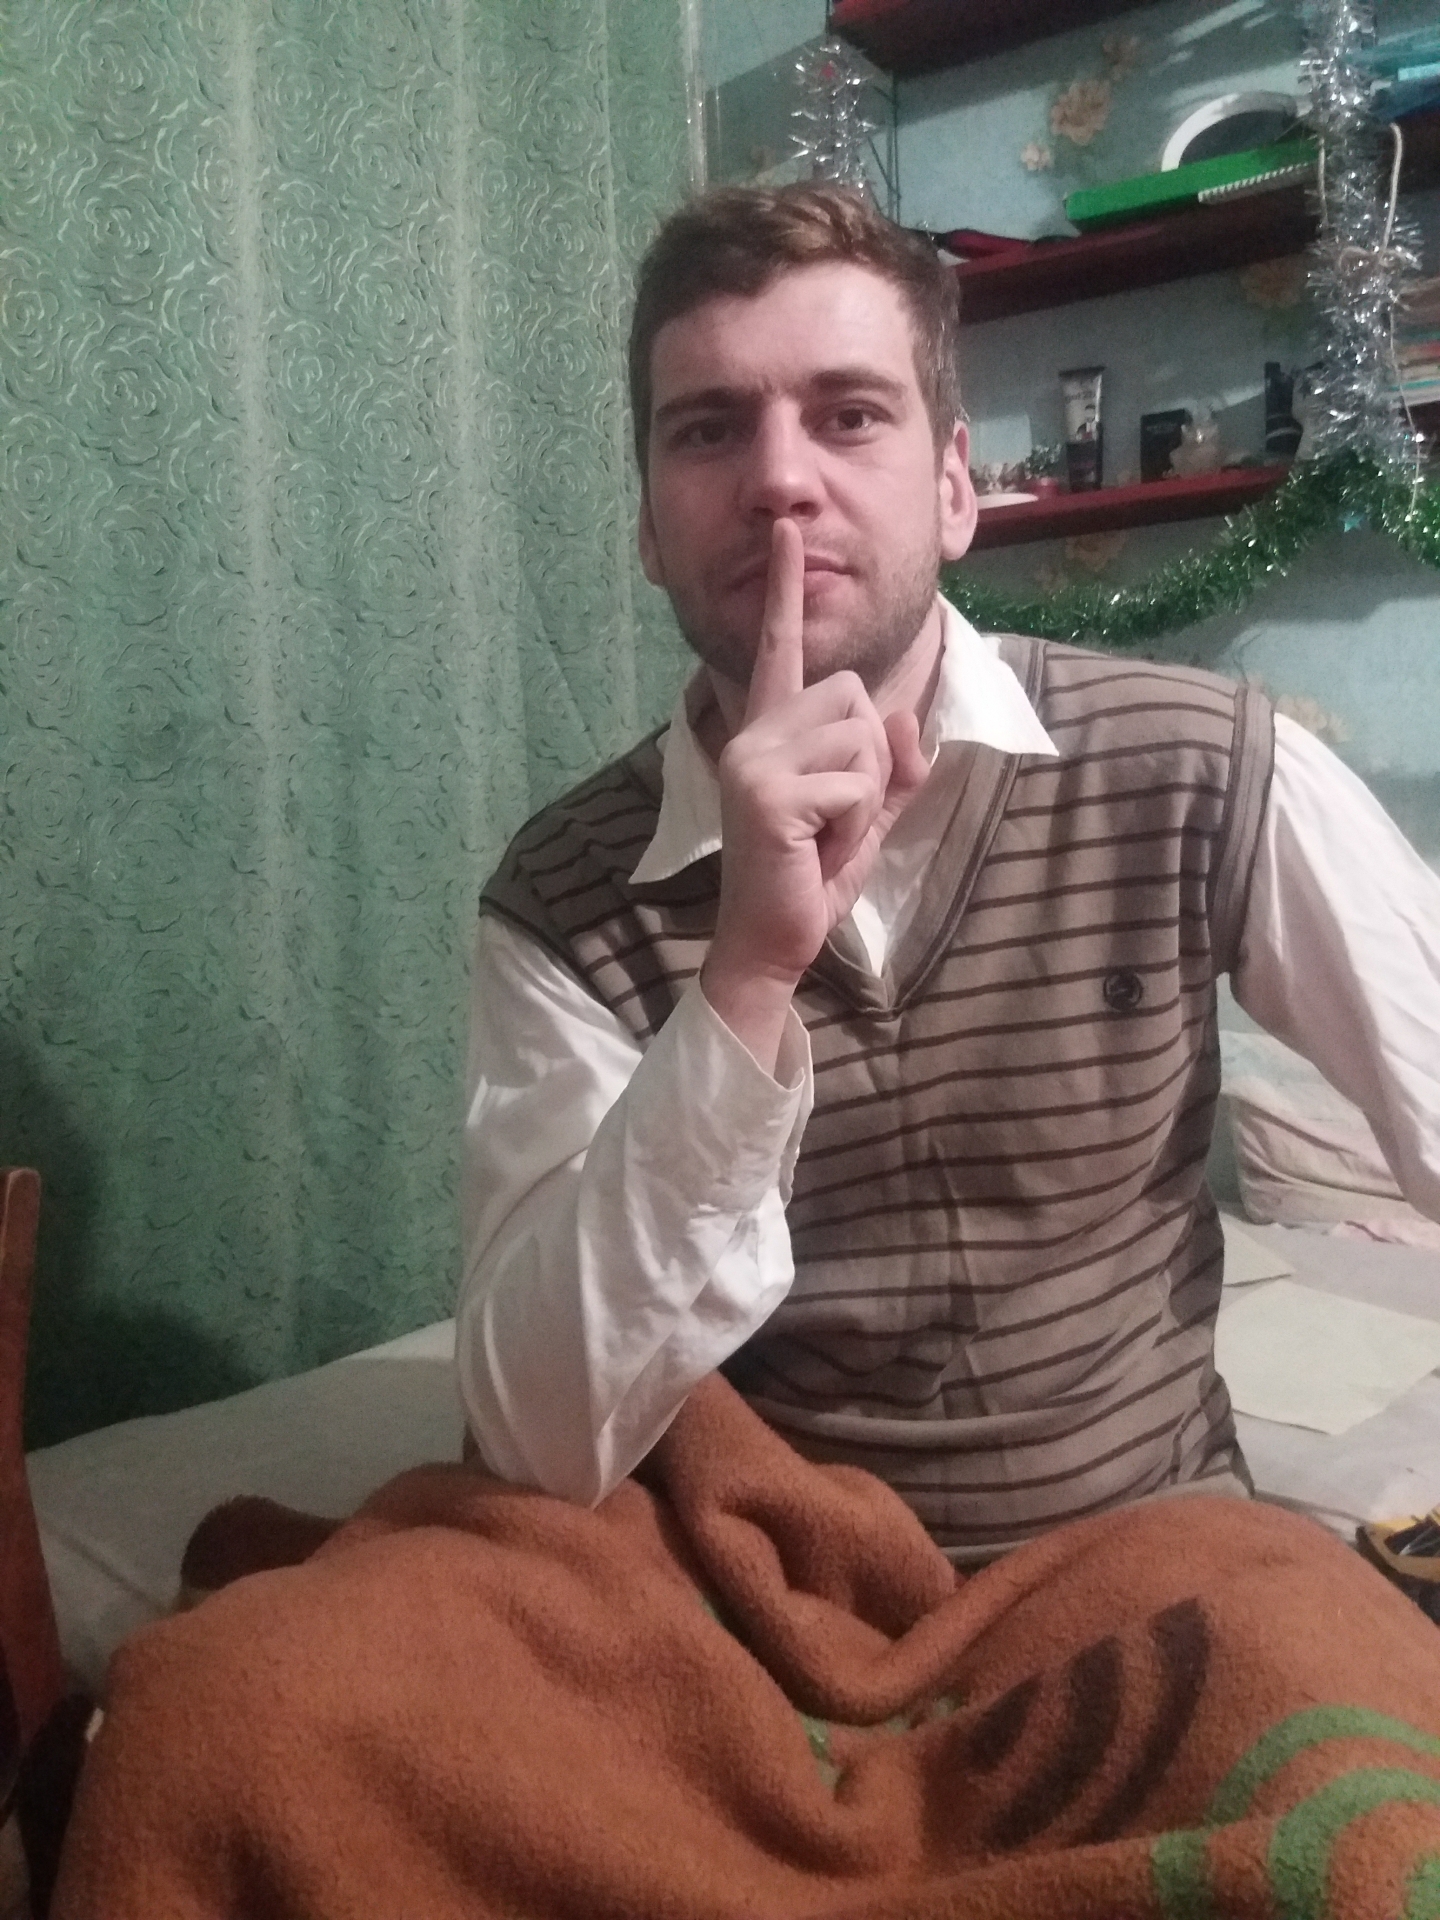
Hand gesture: mute